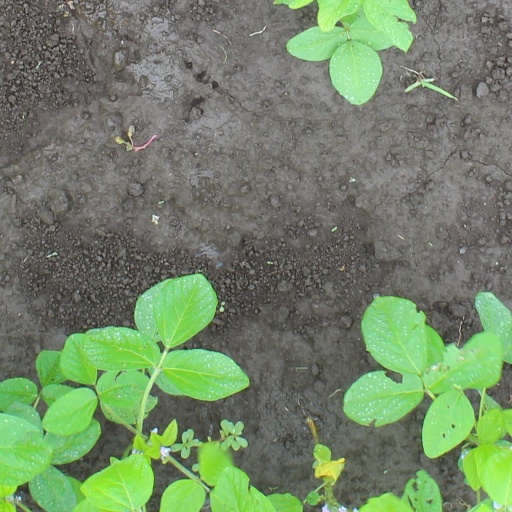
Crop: soybean